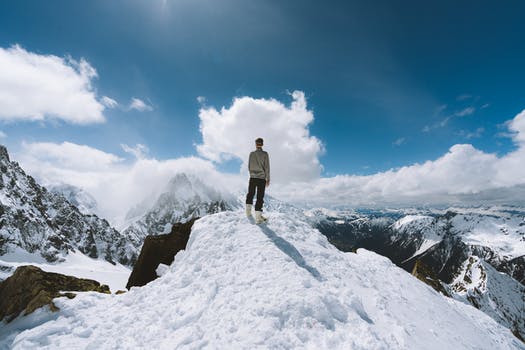
Label: No Watermark